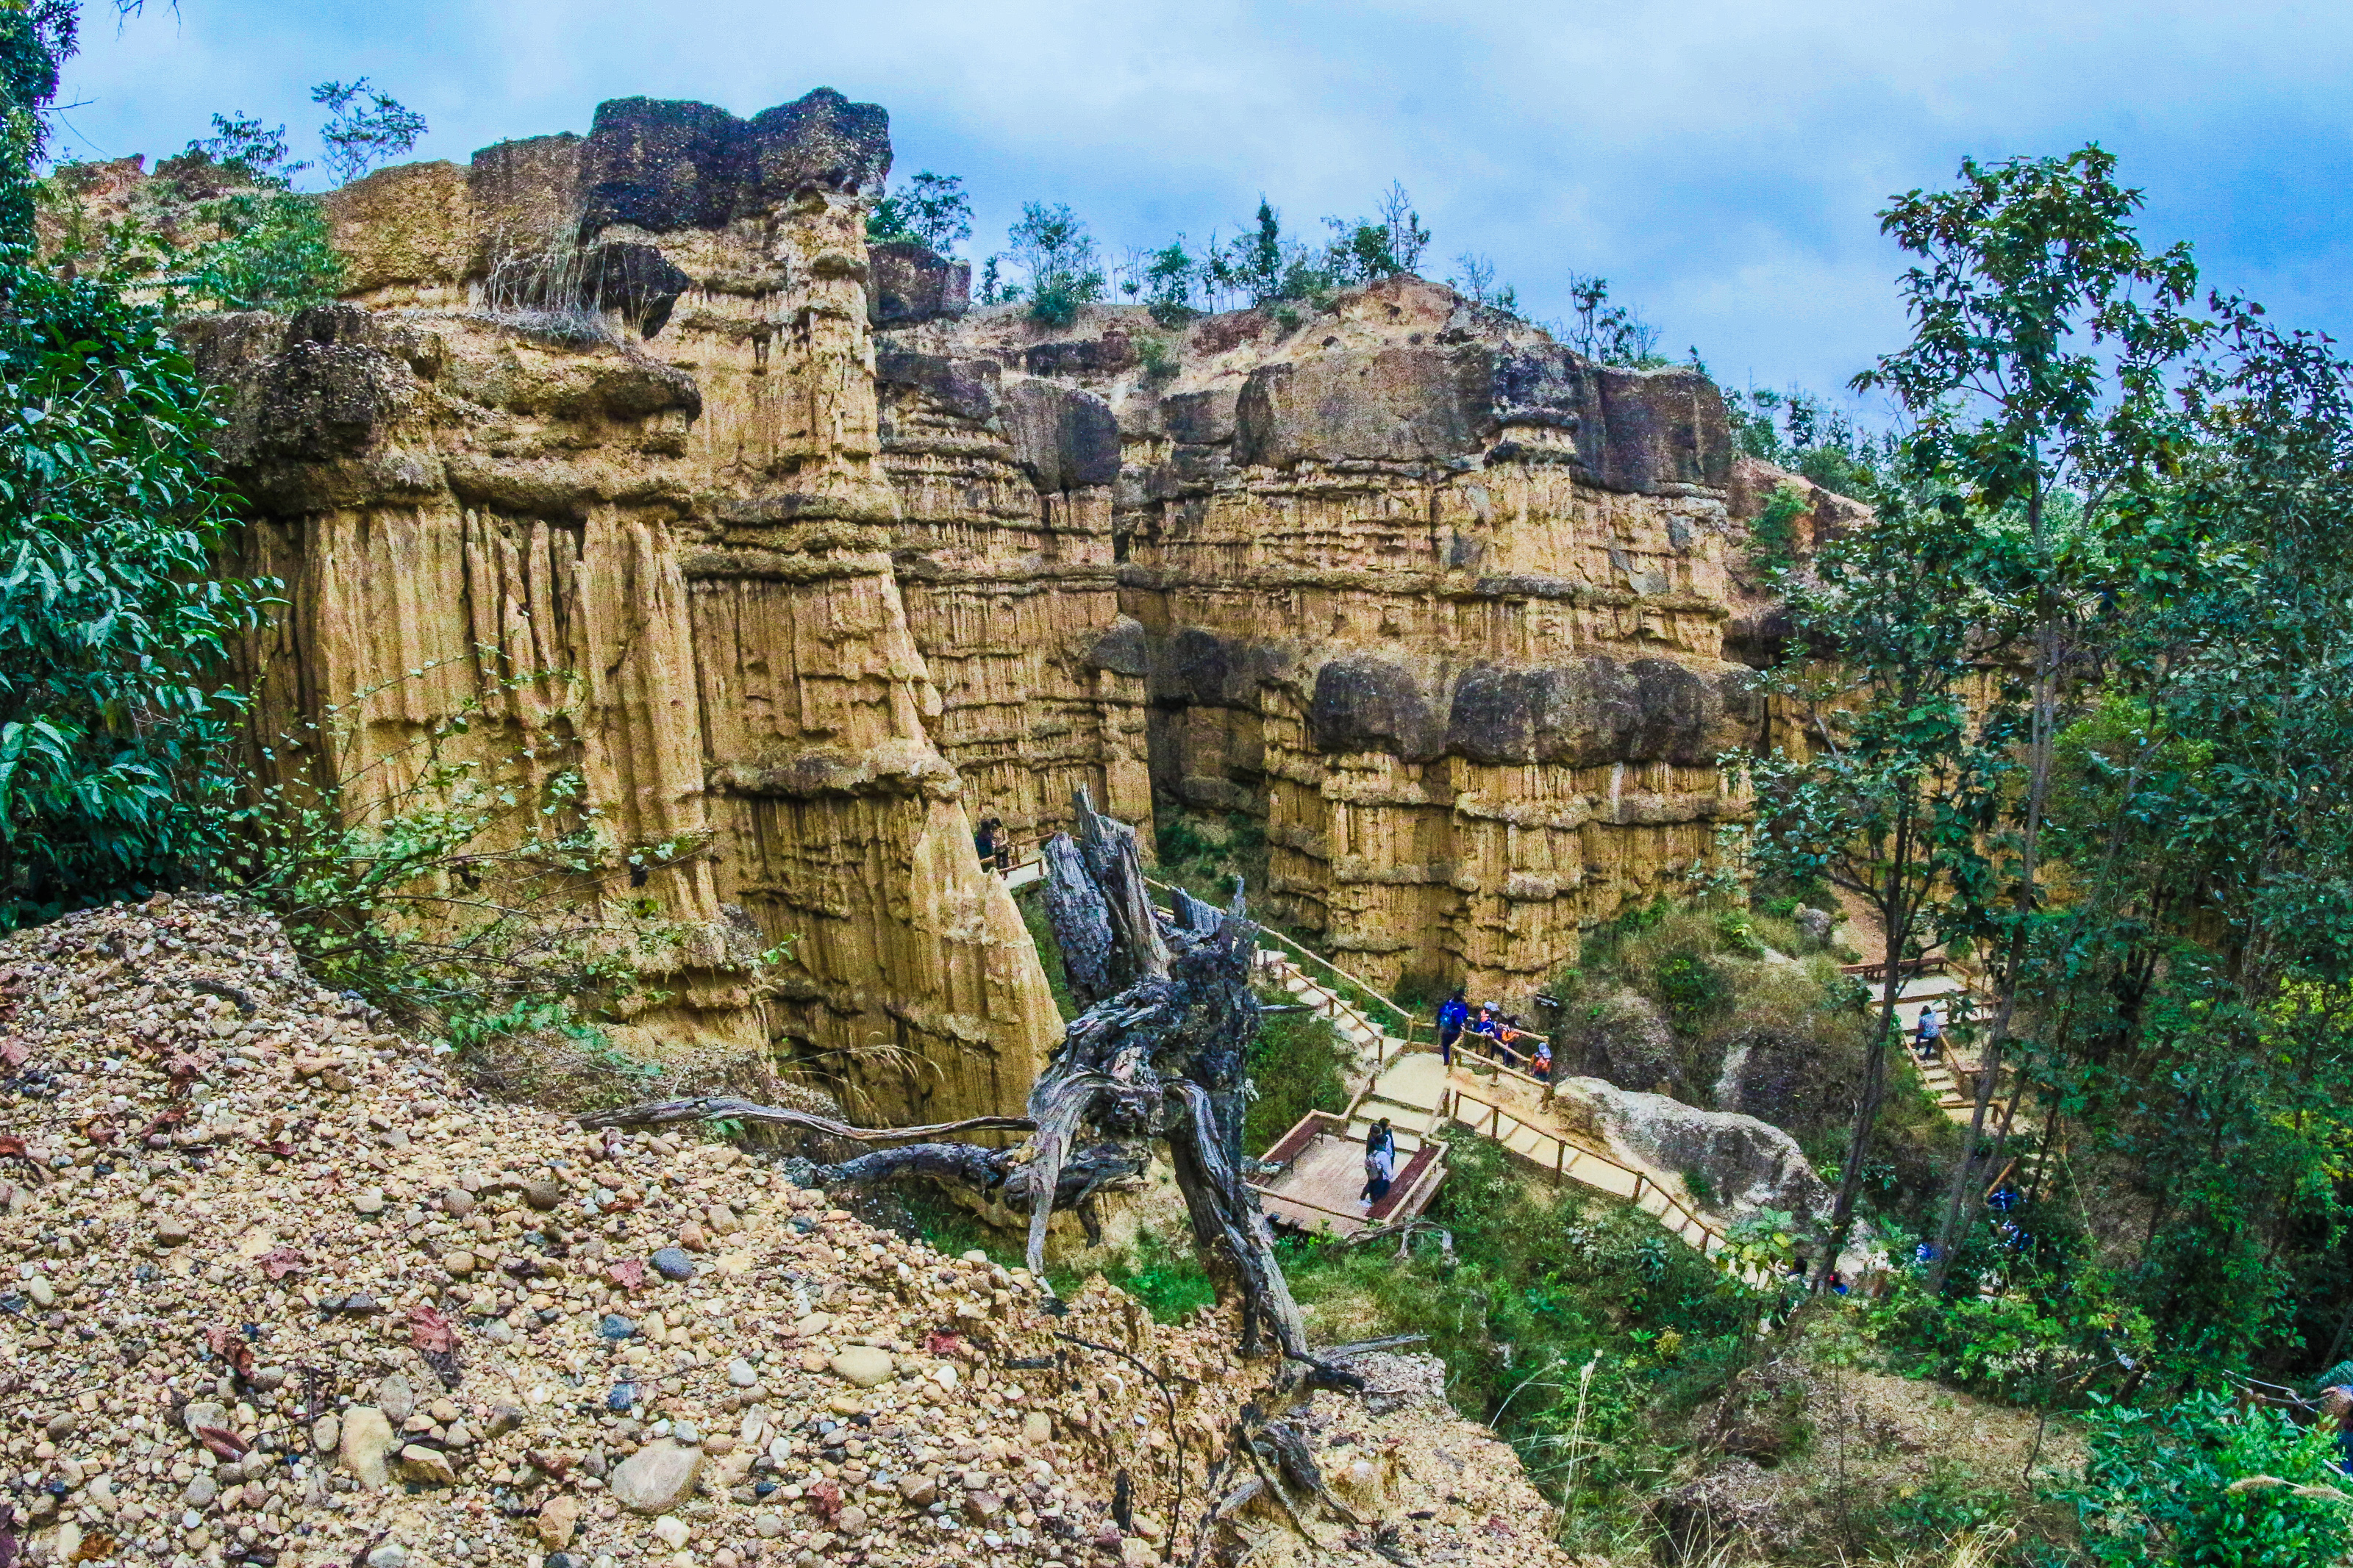
nature, mountain, rock, outcrop, nature reserve, formation, bedrock, natural landscape, escarpment, geology, canyon, national park, tree, cliff, klippe, state park, terrain, plant, geological phenomenon, landscape, tourism, batholith, badlands